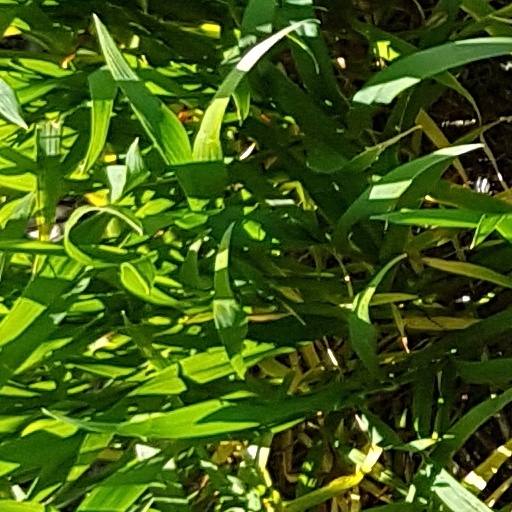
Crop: wheat